Evolutionary history of plants

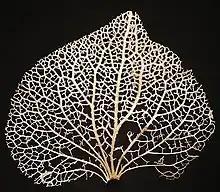
The branching pattern of megaphyll veins may indicate their origin as webbed, dichotomising branches.

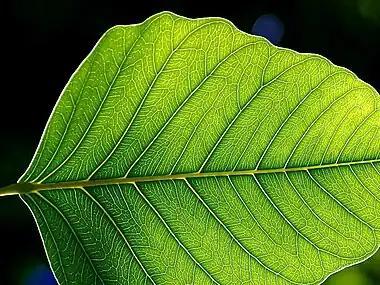
Leaf lamina. The megaphyllous leaf architecture arose multiple times in different plant lineages

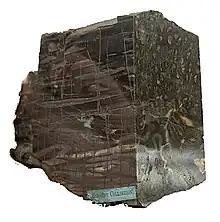
The trunk of early tree fern "Psaronius", showing internal structure. The top of the plant would have been to the left of the image

Leaves are the primary photosynthetic organs of a modern plant. The origin of leaves was almost certainly triggered by falling concentrations of atmospheric during the Devonian period, increasing the efficiency with which carbon dioxide could be captured for photosynthesis.